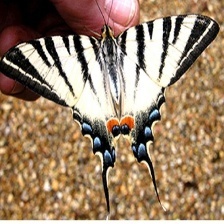
Species: SCARCE SWALLOW